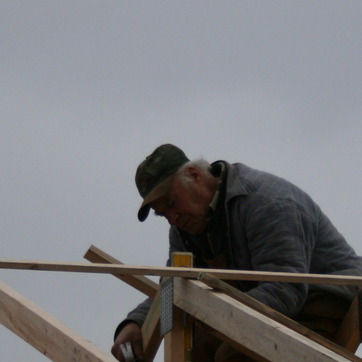
Material: skin